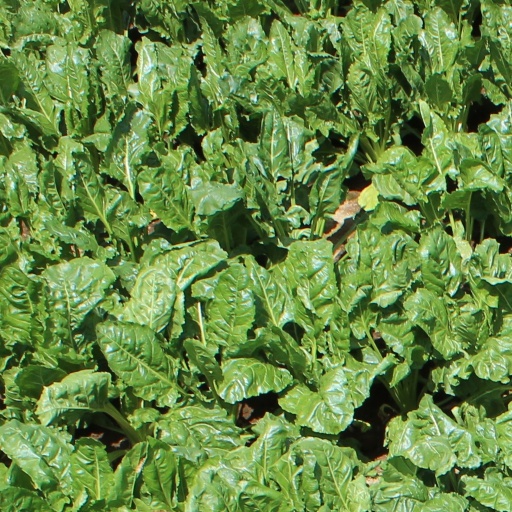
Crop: sugar beet